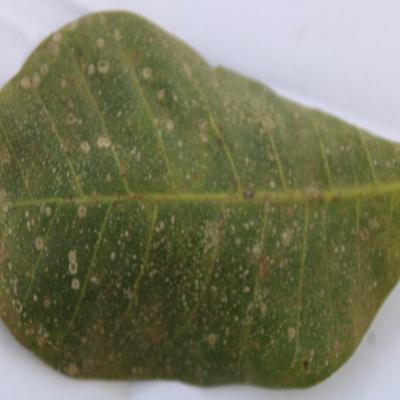
Crop: Cashew
Condition: red rust